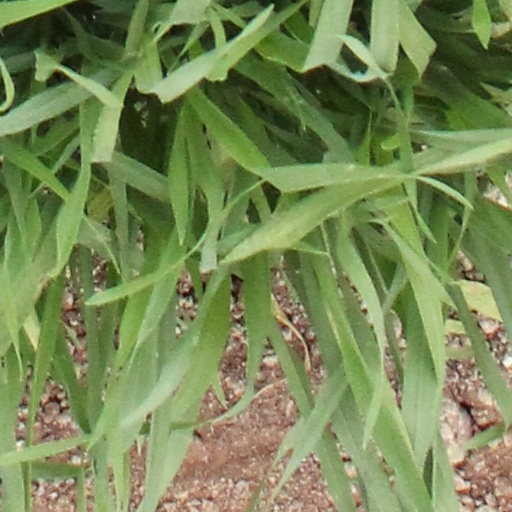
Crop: wheat